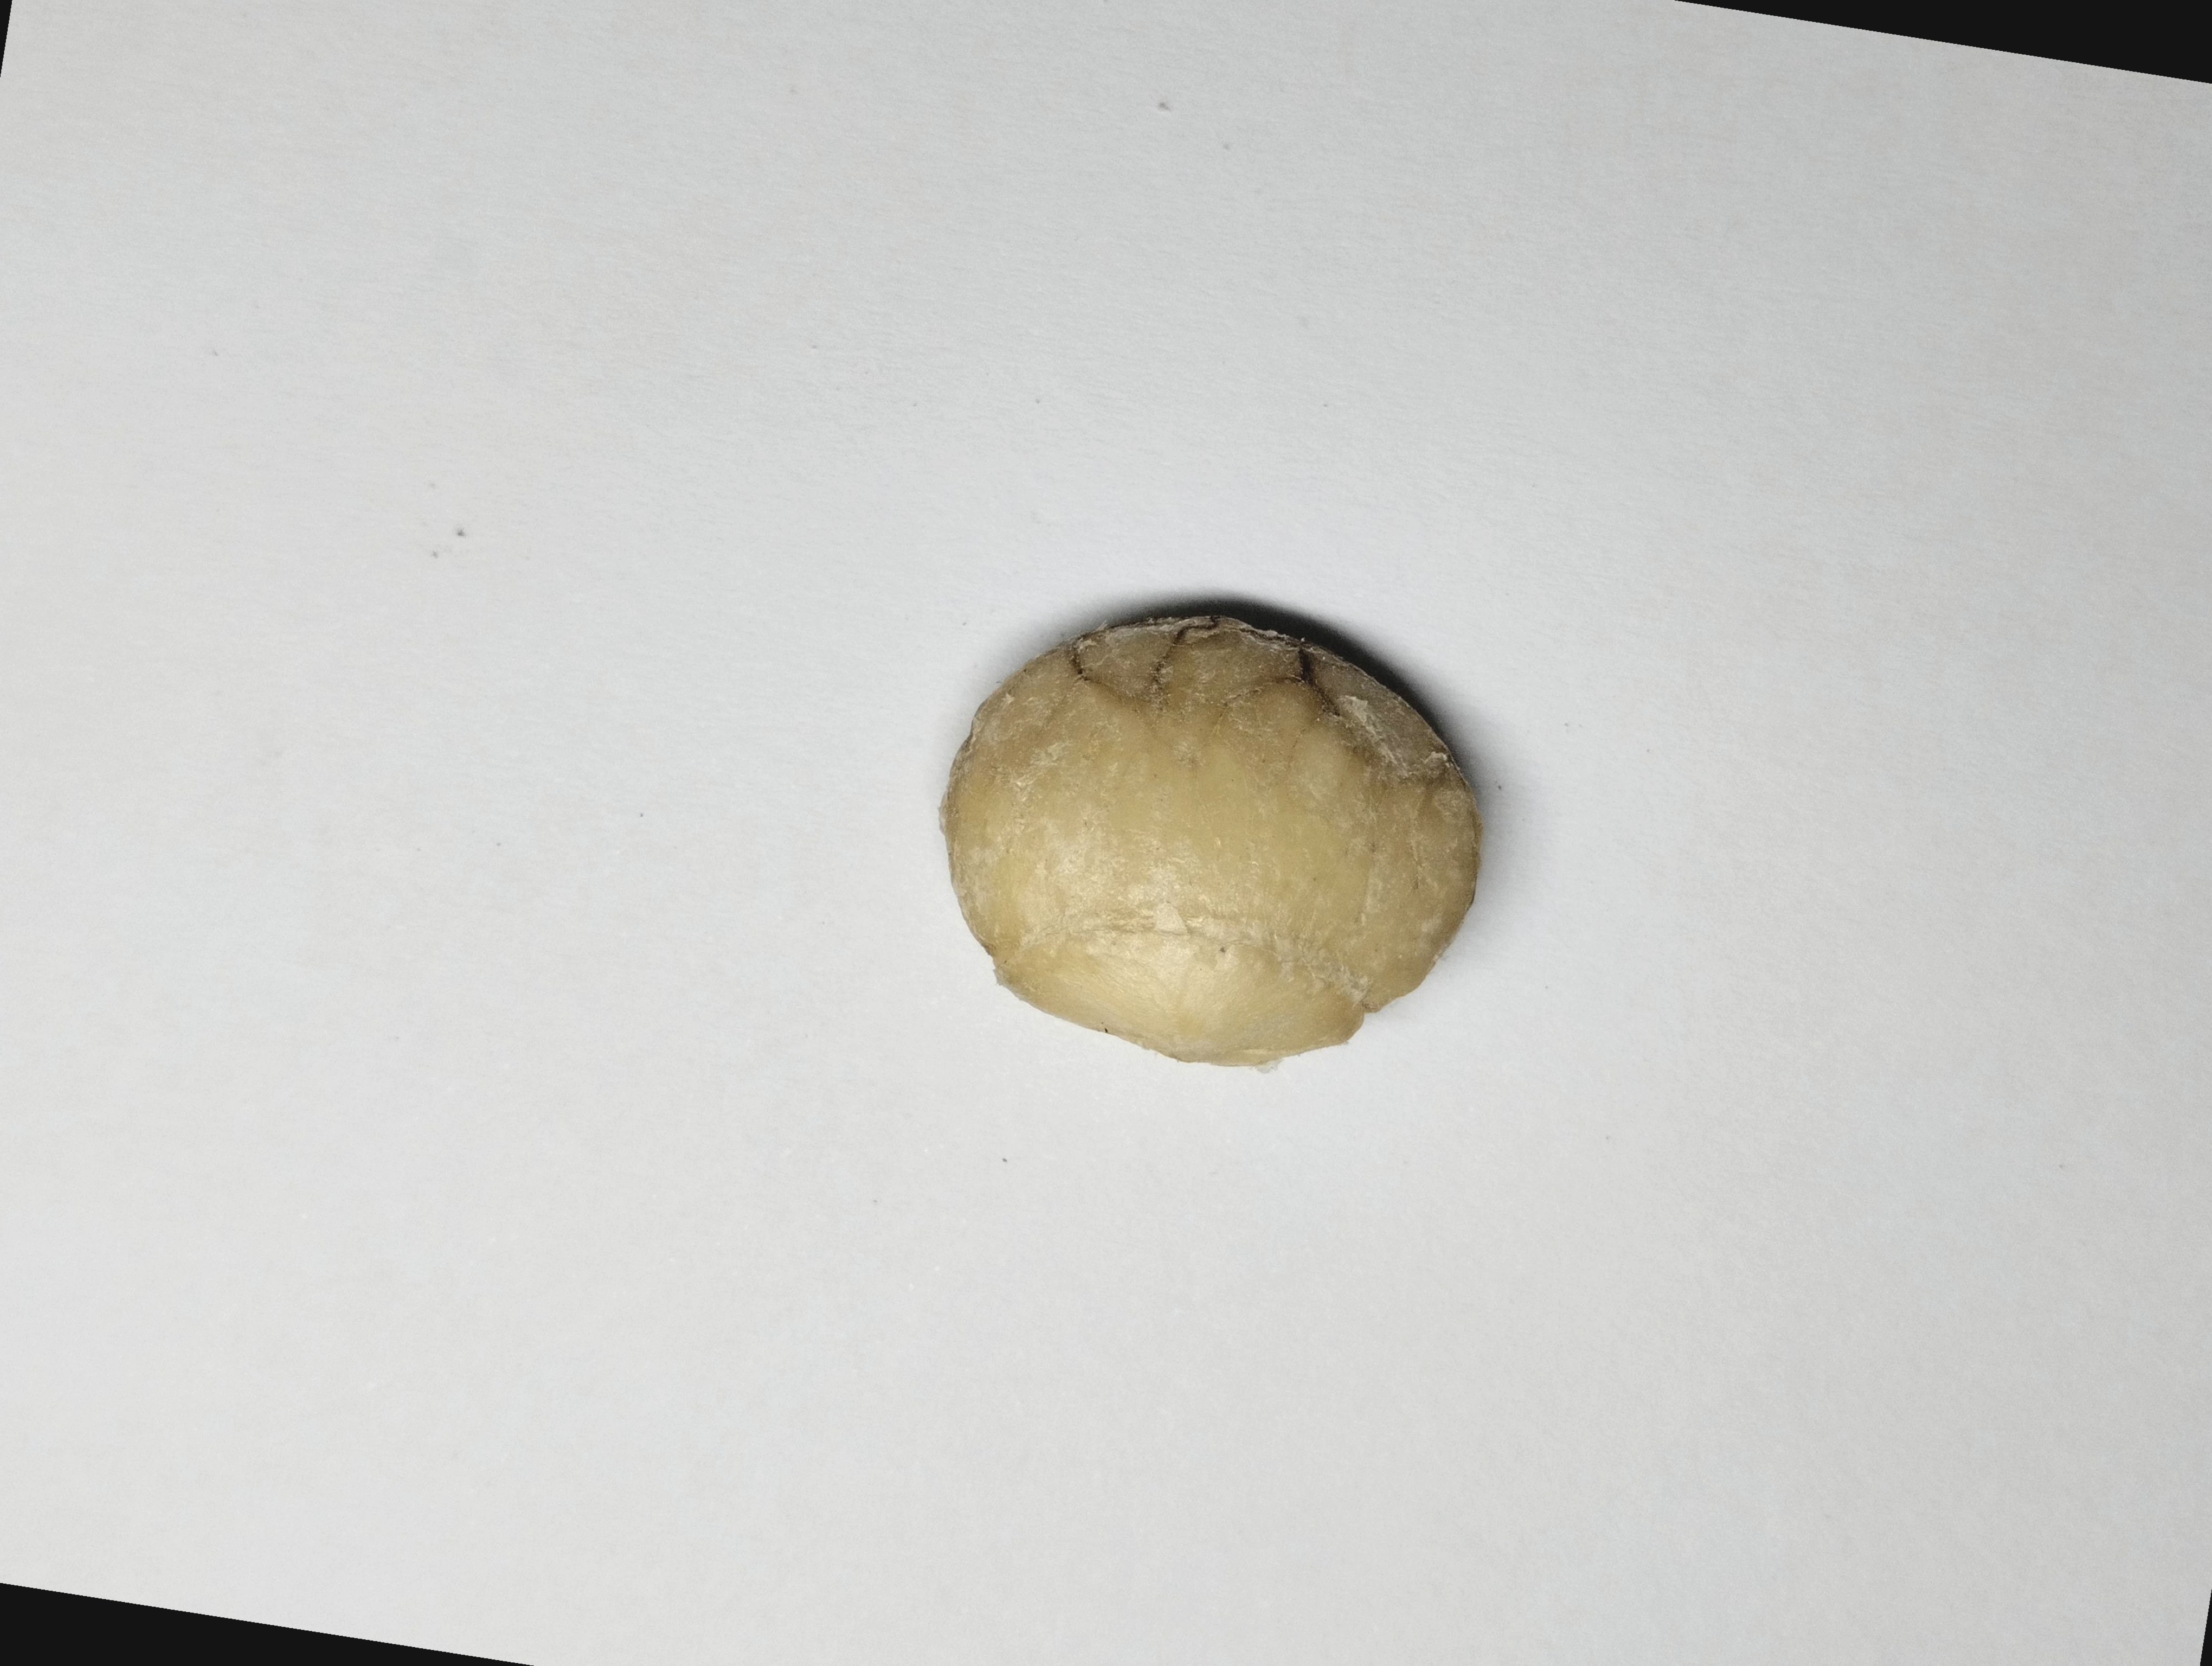
Label: bagus (good seed)